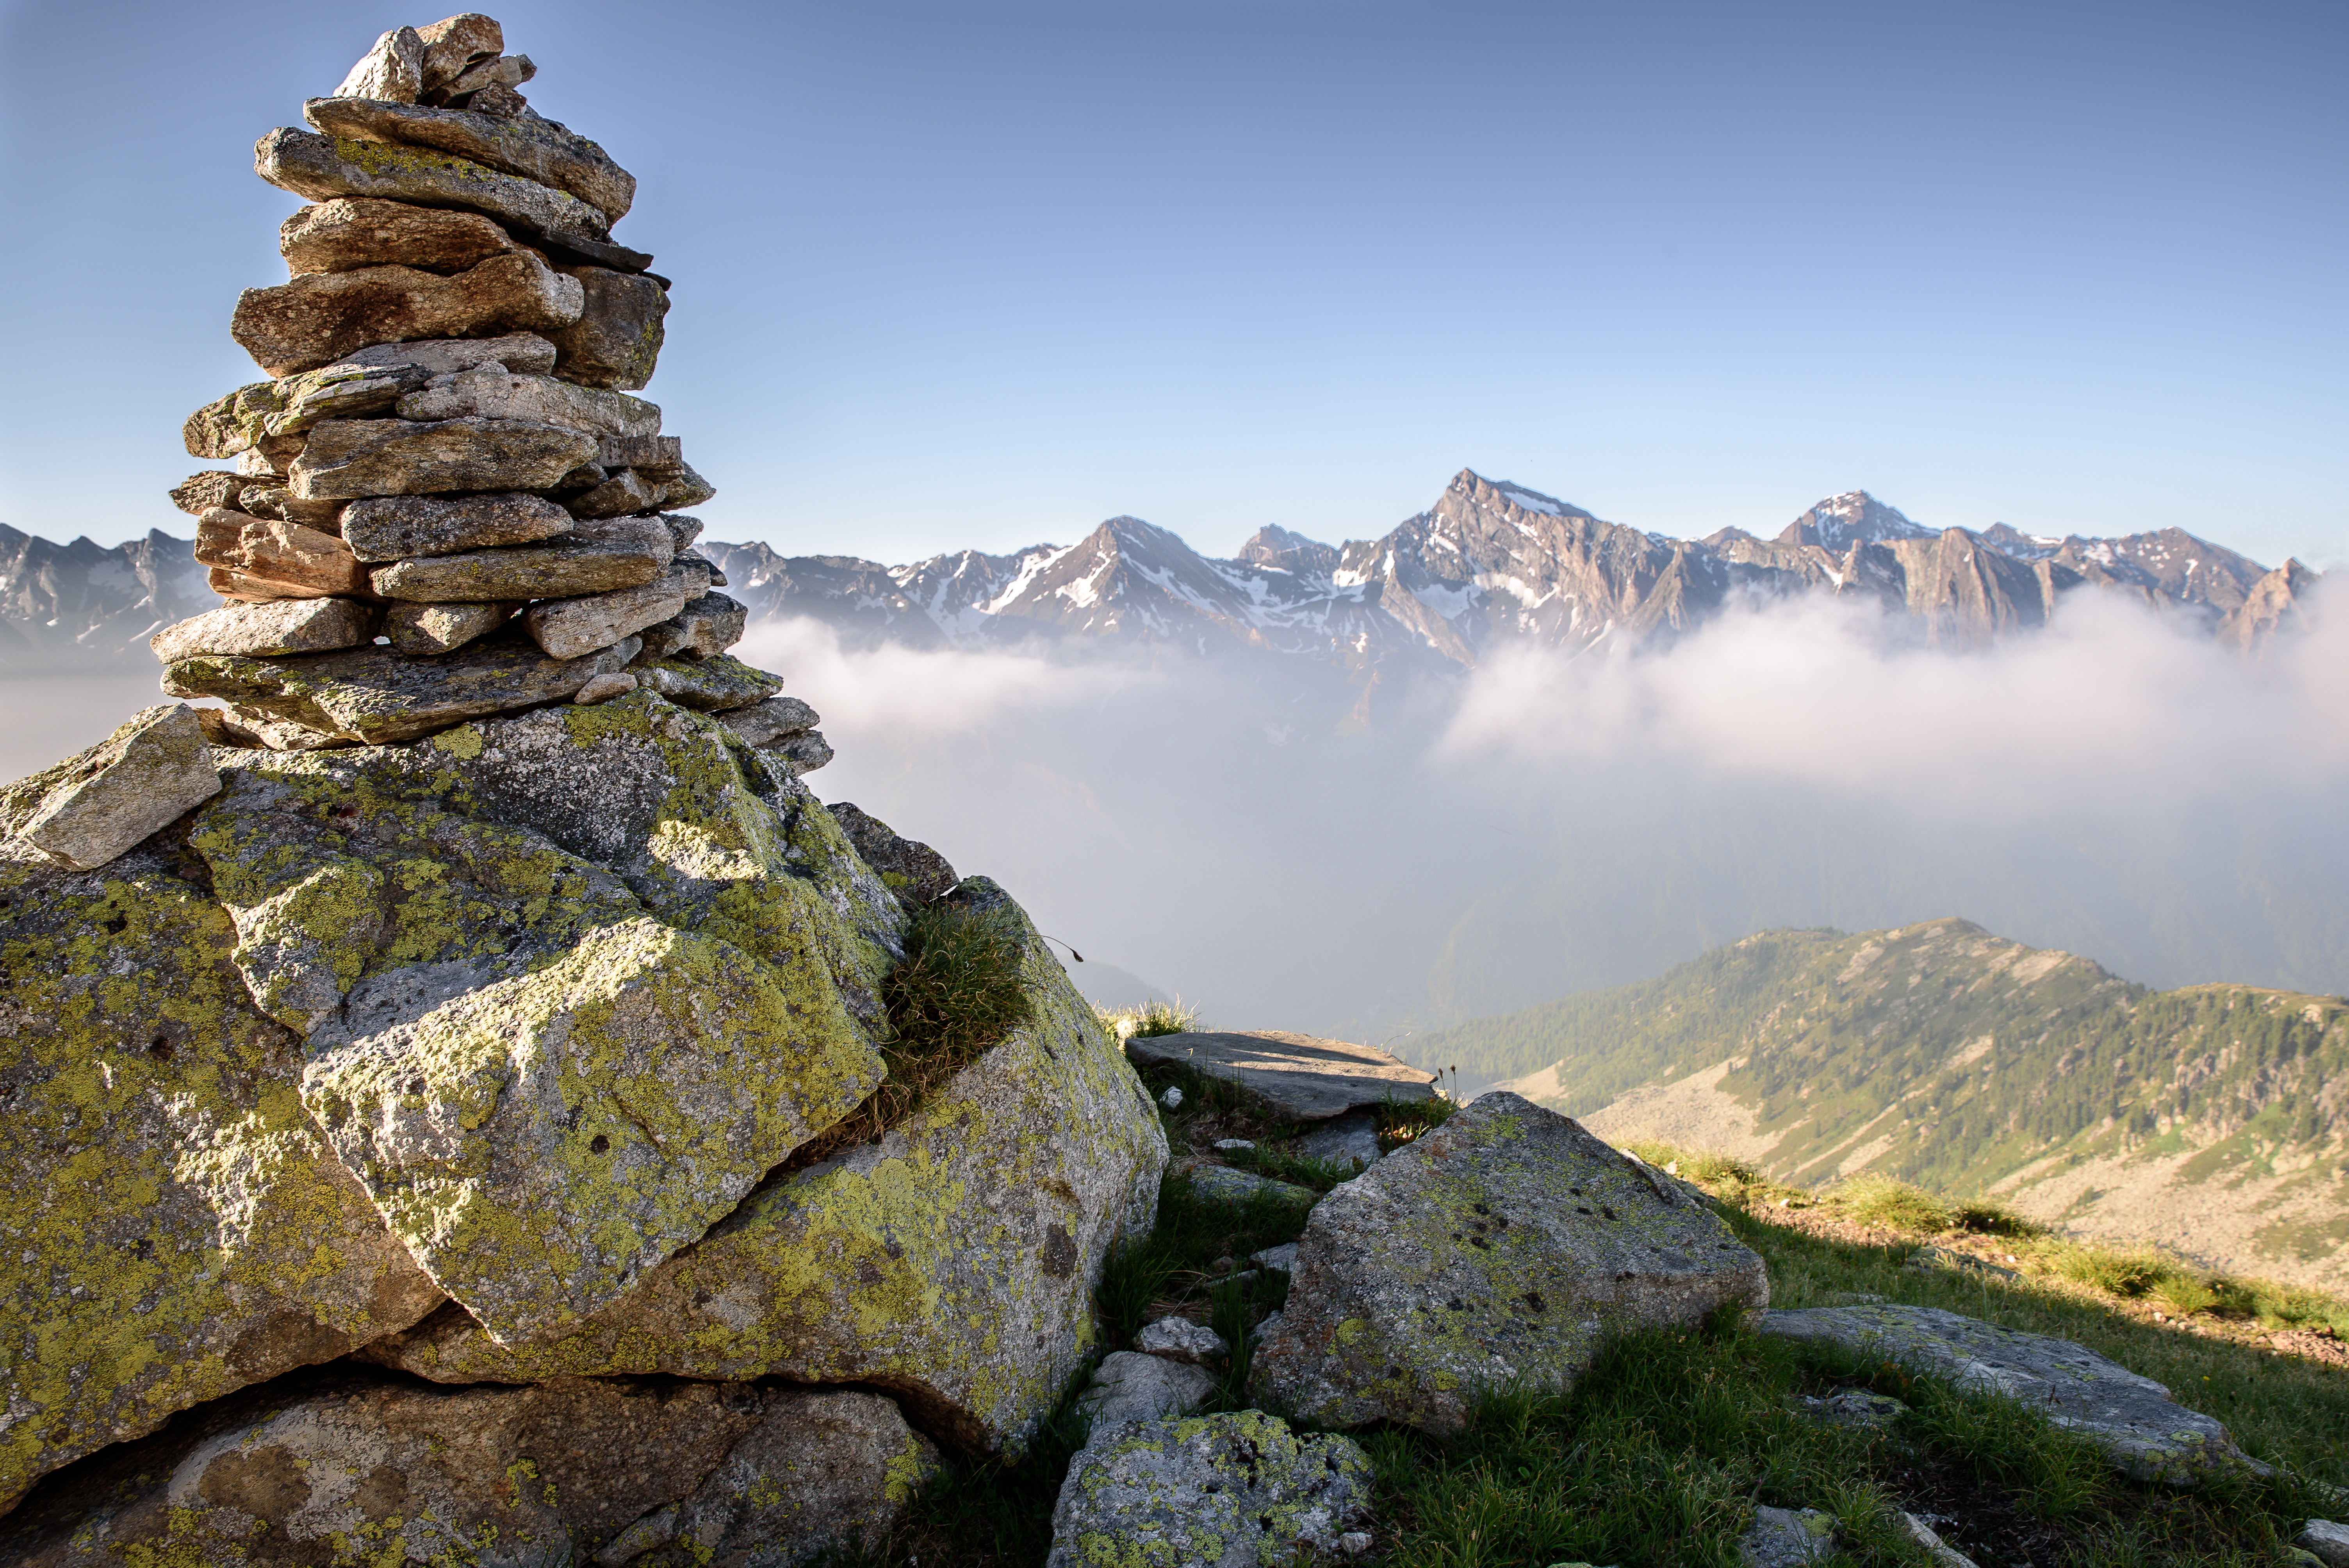
landscape, nature, rock, wilderness, mountain, fog, meadow, adventure, peak, valley, mountain range, journey, balance, terrain, ridge, summit, climb, reach, clouds, relaxation, geology, mountains, alps, plateau, passion, exploration, scene, landform, balancing stones, centered, mountainous landforms, endeavor